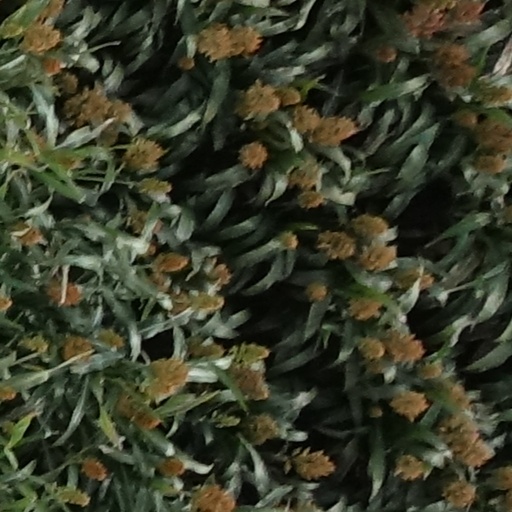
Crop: sorghum